List of Ferrari road cars

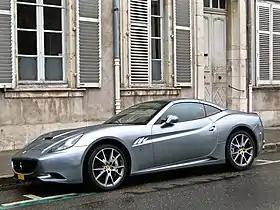
California

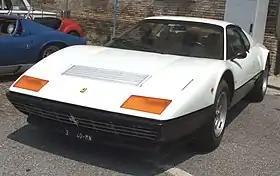
512 BB (1976)

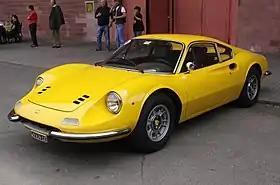
Dino 246 GT

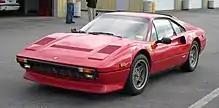
308 GTB (1984)

From 1973 to 1996 Ferrari produced 180° non-boxer flat 12 mid-engined berlinettas in place of the traditional V12 front-engined grand tourers.